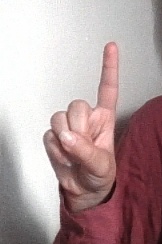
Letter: bb